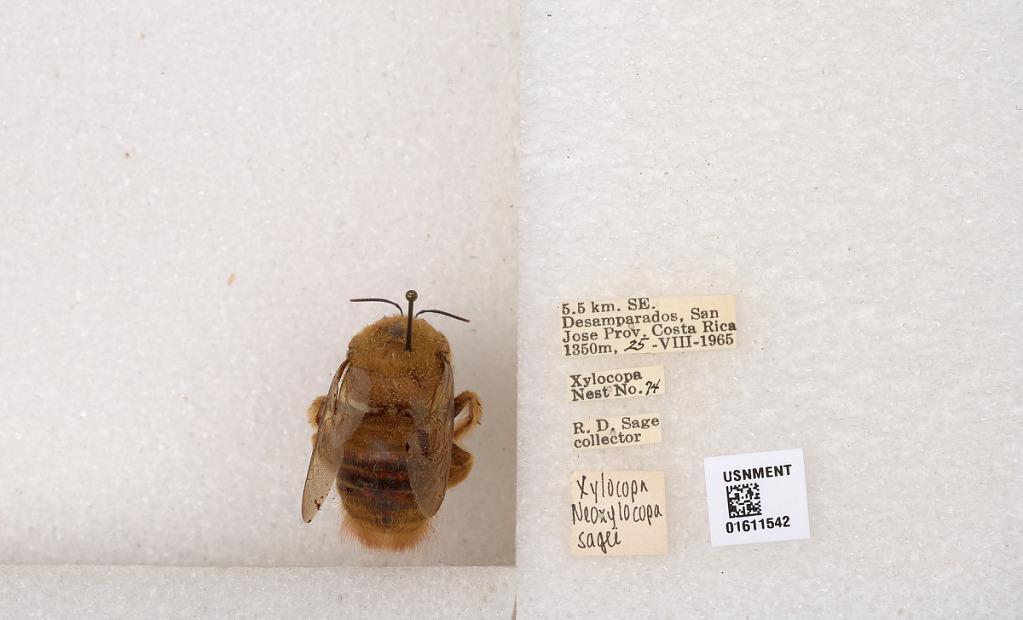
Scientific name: Xylocopa
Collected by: J. Pallister & D. Pallister
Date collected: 1965-8-25
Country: Costa Rica
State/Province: San Jose
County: Desamparados
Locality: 5.5 km. SE. Desamparados